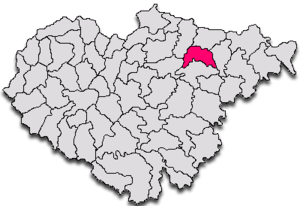
Băbeni est une commune roumaine du județ de Sălaj, dans la région historique de Transylvanie et dans la région de développement du Nord-ouest.